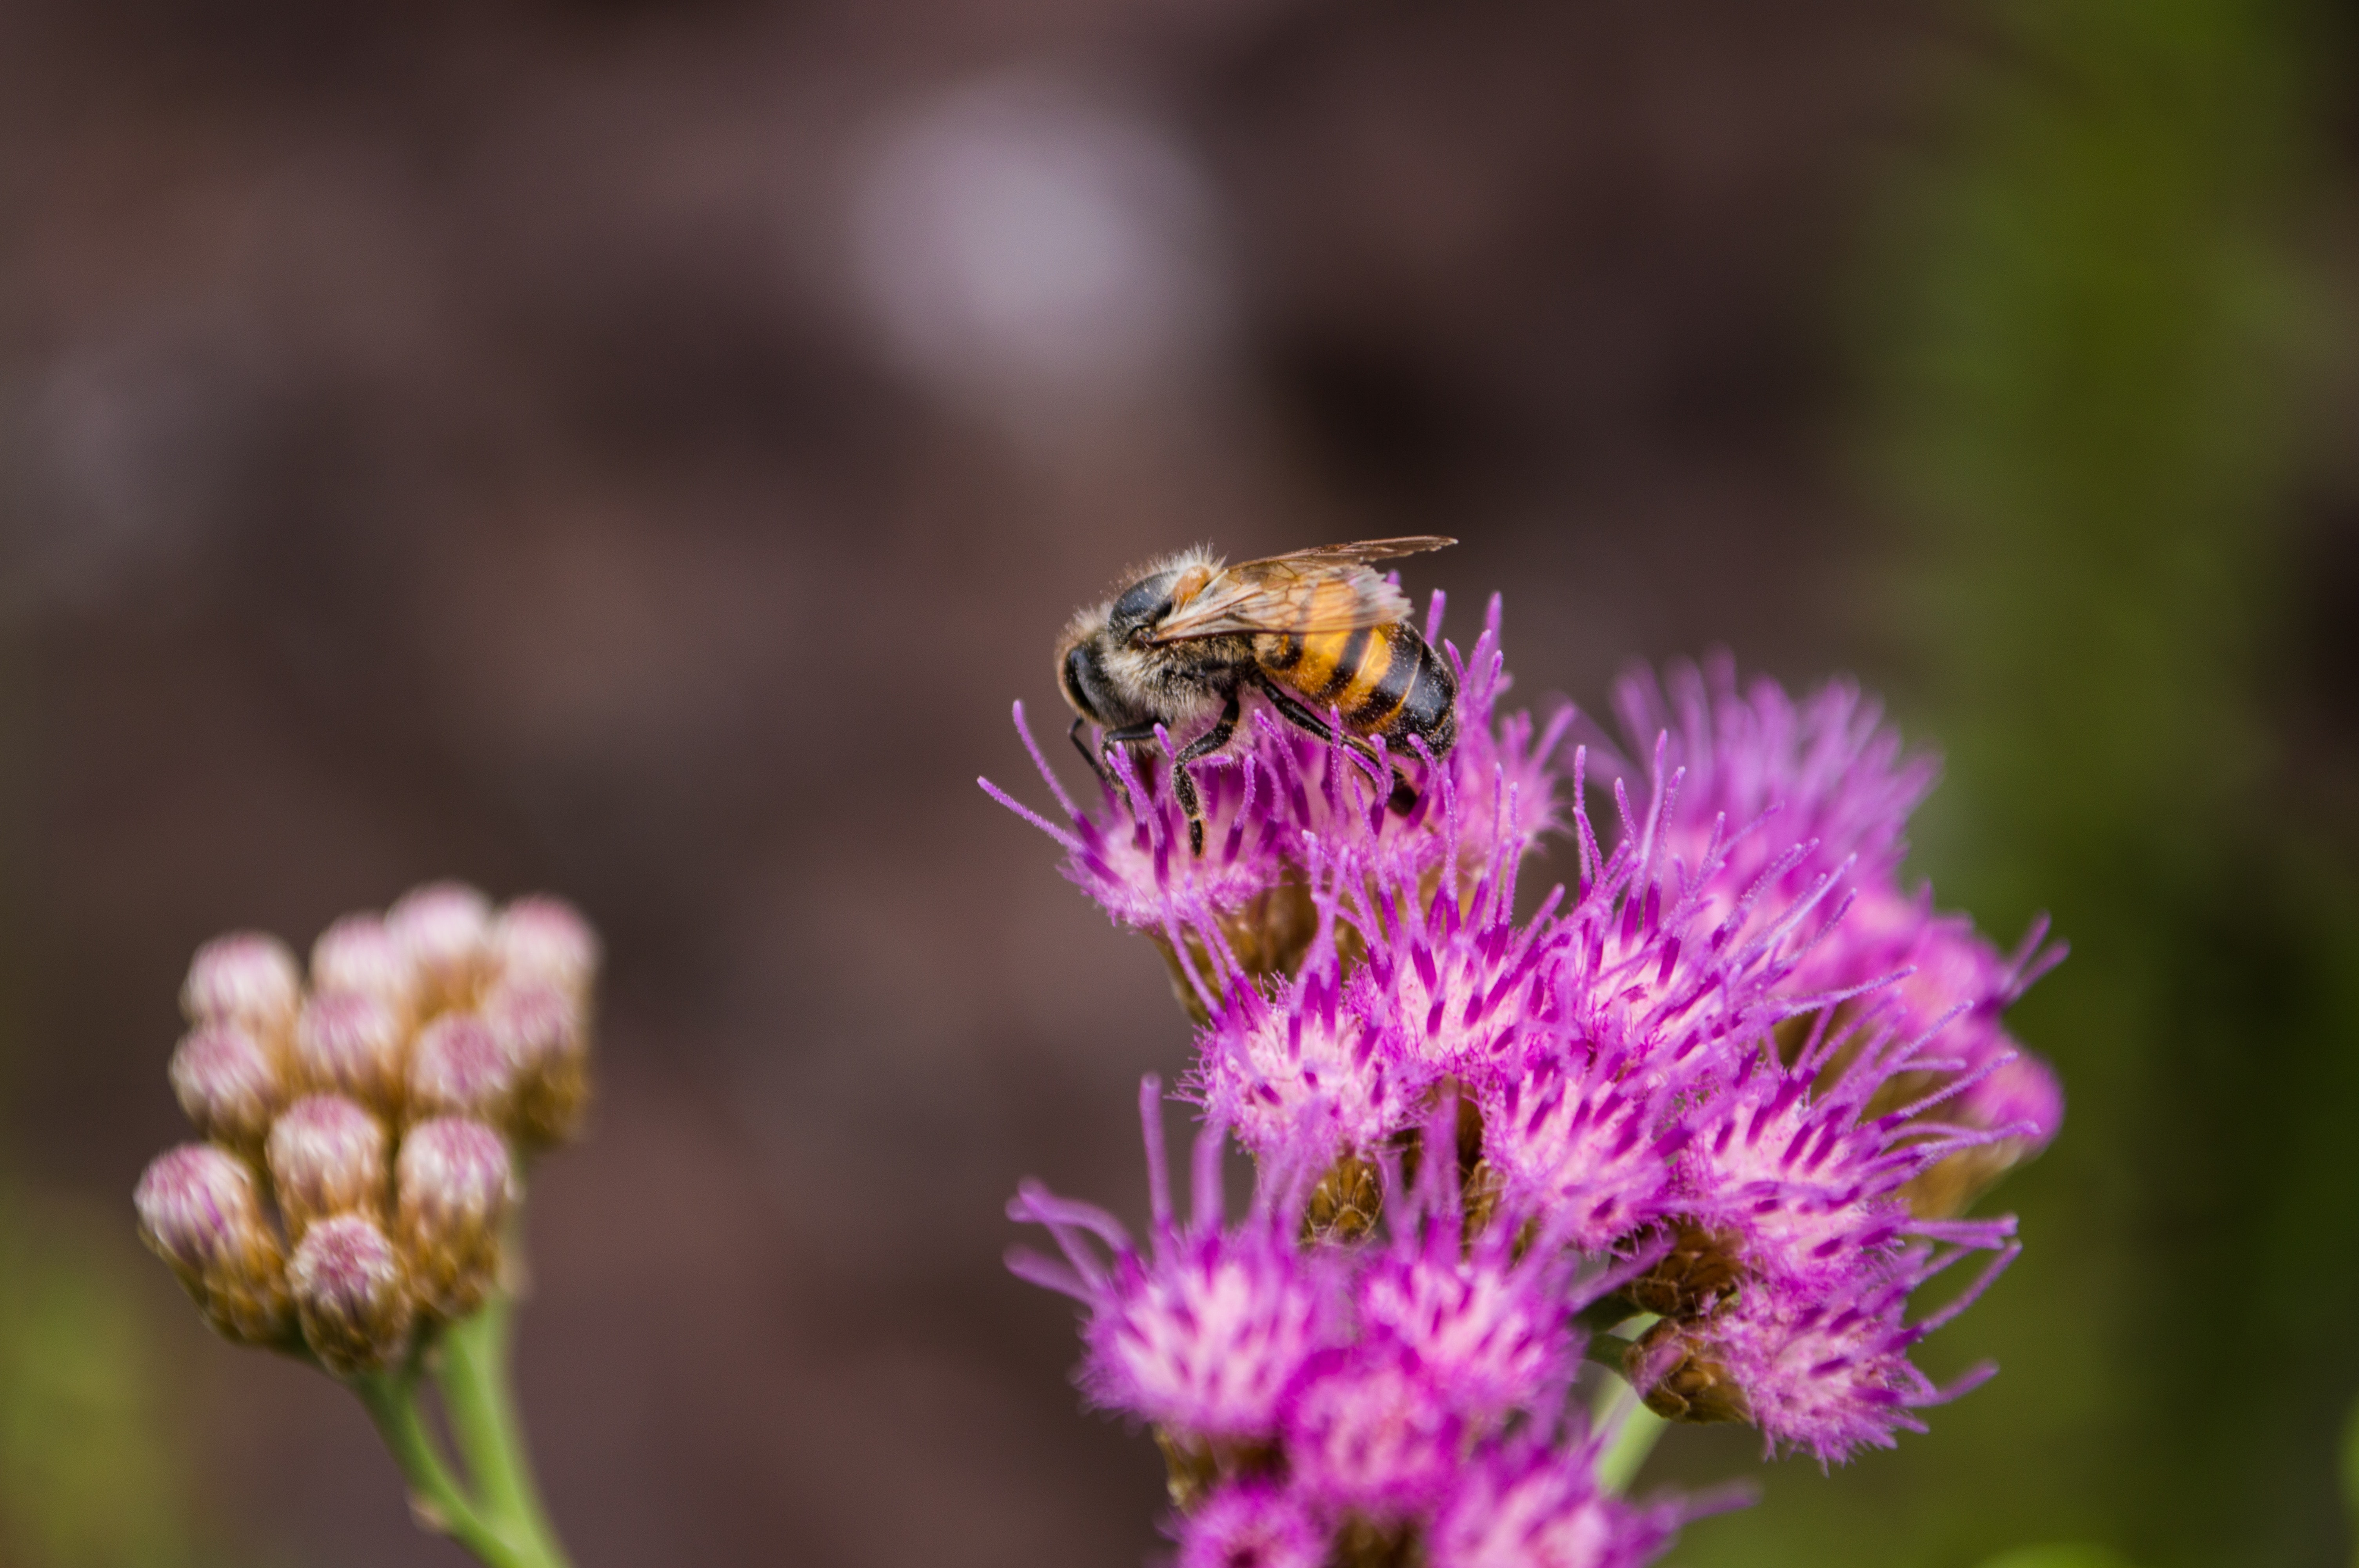
honeybee, flowering plant, insect, flower, bee, plant, membrane winged insect, pollinator, bumblebee, invertebrate, pollen, Megachilidae, pink, spotted knapweed, tachinidae, ironweed, nectar, close up, wildlife, macro photography, wildflower, pest, arthropod, hoverfly, hornet, shrub, fly, Forb